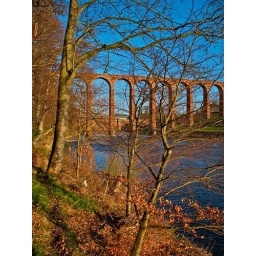
The Tweed River at Leaderfoot looking east to the old Railway Viaduct, old road bridge and modern bridge over the A68.